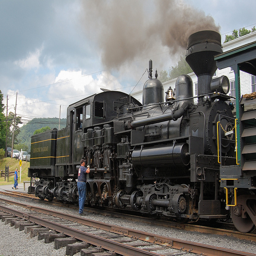
A man is standing next to a black locomotive.
A man inspects the side of an old-fashioned steam locomotive
A man works on an old steam engine train.
A black train is on the tracks at a station.
an old fashion train sitting on a set of tracks